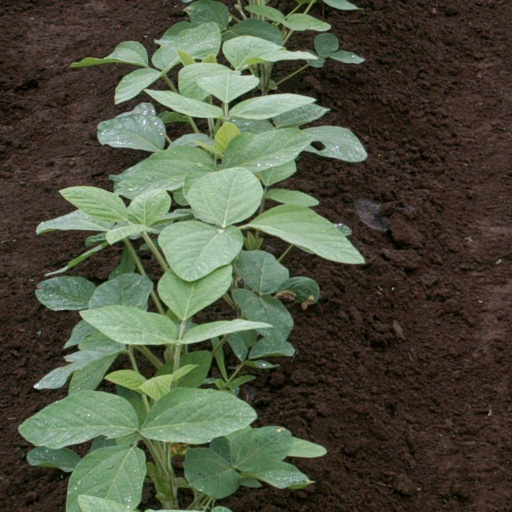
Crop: soybean